We've Got a Fuzzbox and We're Gonna Use It

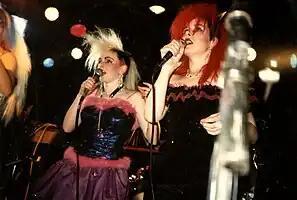
Fuzzbox performing at the Underground in Croydon, South London, 1986

We've Got a Fuzzbox and We're Gonna Use It!!, often shortened to Fuzzbox, are a British alternative rock group. Formed in Birmingham in 1985, the all-female quartet originally consisted of Vix (Vickie Perks), Magz (Maggie Dunne), Jo Dunne and Tina O'Neill. The band's name was shortened to Fuzzbox for the US release of their debut studio album. They disbanded in 1990 after releasing two studio albums and reunited in 2010 for a series of concerts. A second reunion was confirmed in 2015.